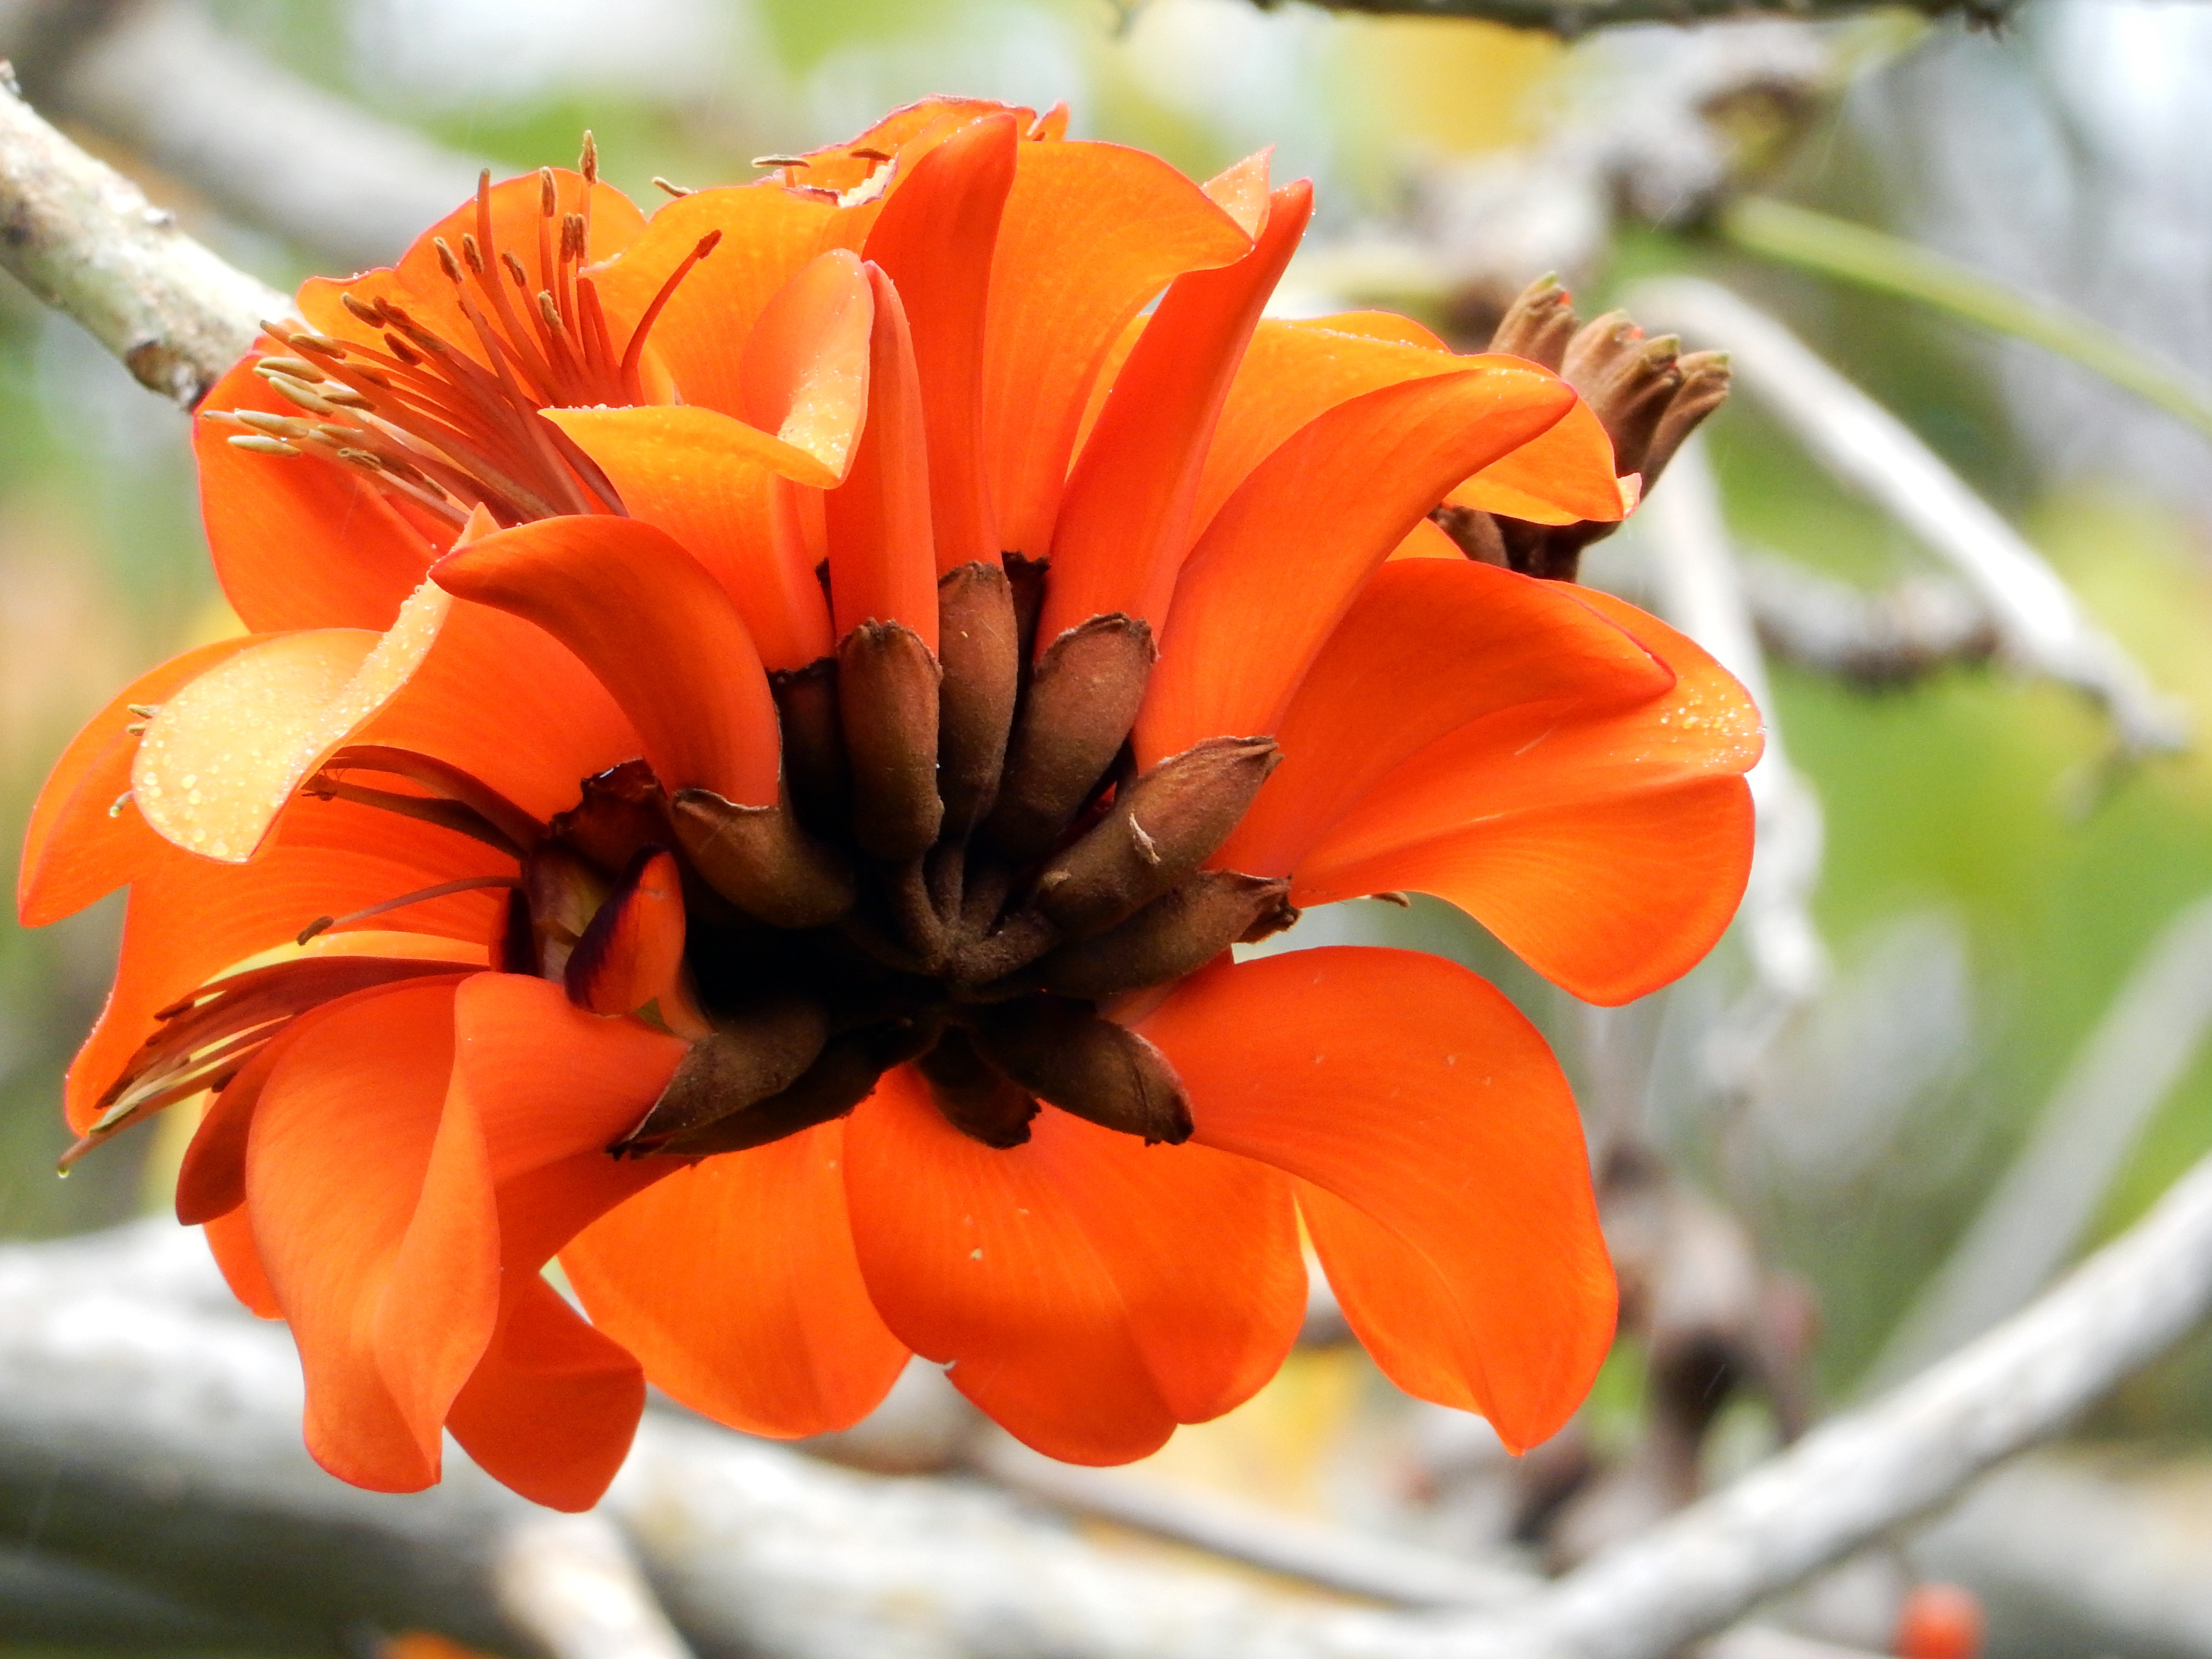
tree, nature, blossom, plant, leaf, flower, petal, bloom, produce, botany, yellow, flora, wildflower, close up, tenerife, exotic, macro photography, canary islands, flowering plant, erythrina crista galli, plant stem, land plant, korallenbaum, taoropark